Emily Browning

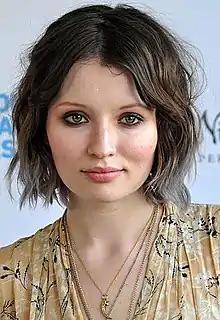
Browning in 2011

Emily Jane Browning (born December 7, 1988) is an Australian actress. She made her film debut in the television film "The Echo of Thunder" (1998), and subsequently appeared in television shows such as "High Flyers" (1999), "Something in the Air" (2000–2001), and "Blue Heelers" (2000–2002)"." Her breakthrough role was in the 2002 horror film "Ghost Ship", which introduced her to a wider audience. In 2005, Browning won the Australian Film Institute International Award for Best Actress for her portrayal of Violet Baudelaire in the film "Lemony Snicket's A Series of Unfortunate Events" (2004).